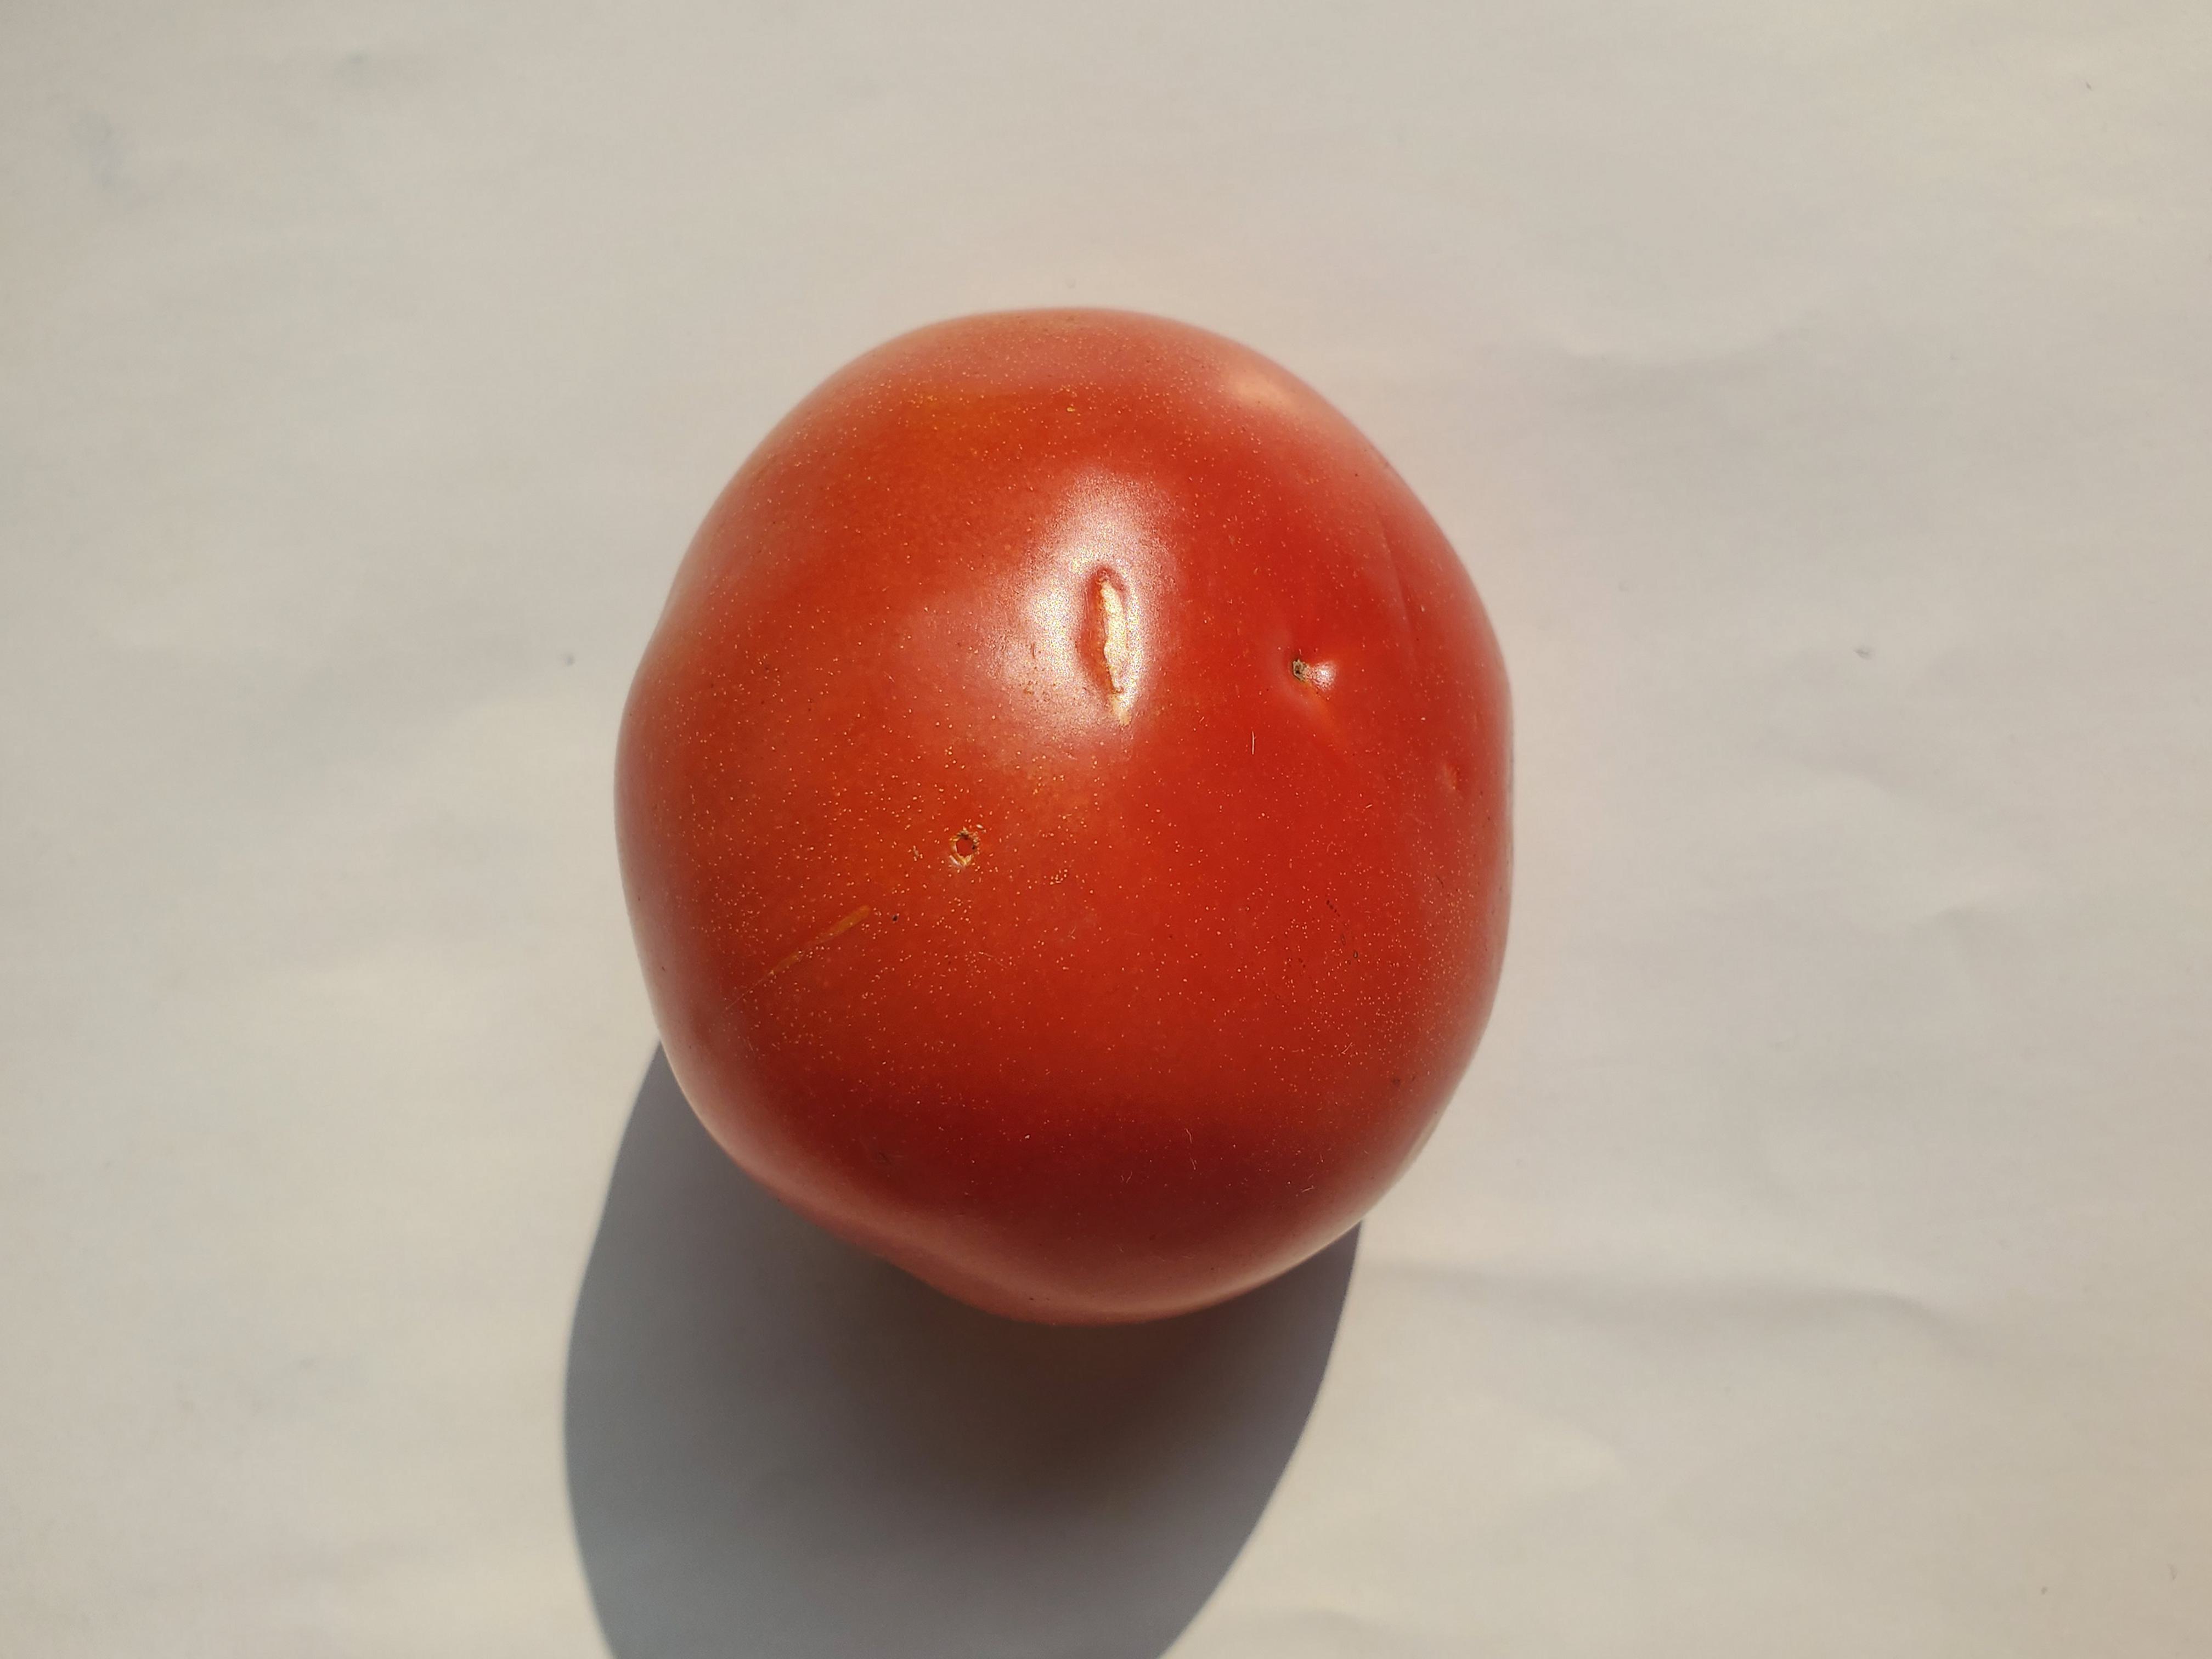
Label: Fresh